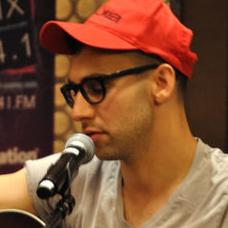
Age: 27